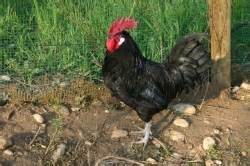
Label: chicken